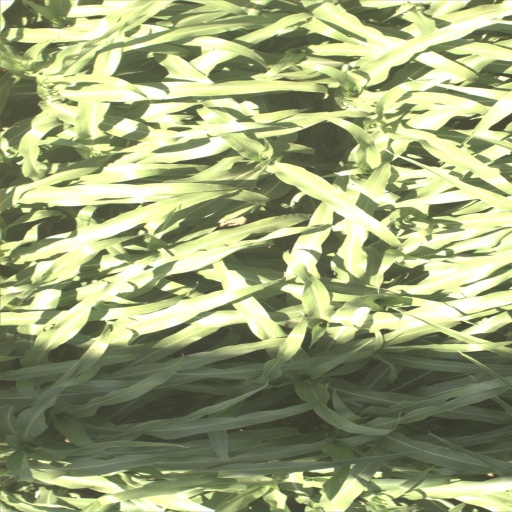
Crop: sorghum